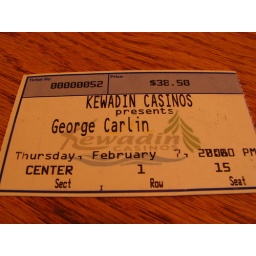
Best seat in the house Row 1, Center, Middle Seat.....awesome.